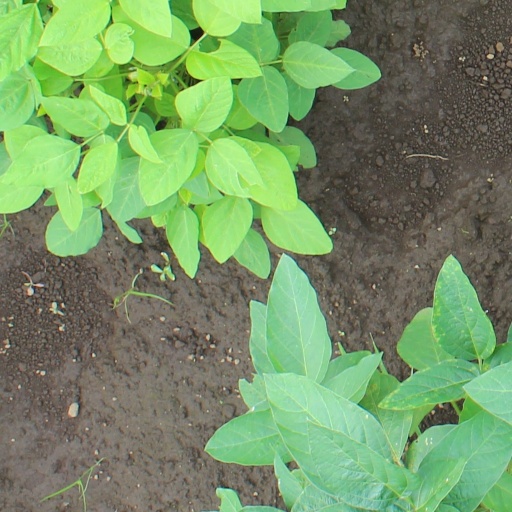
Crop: soybean